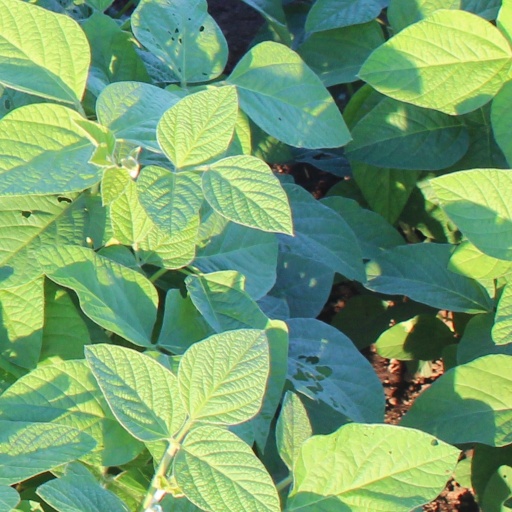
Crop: soybean